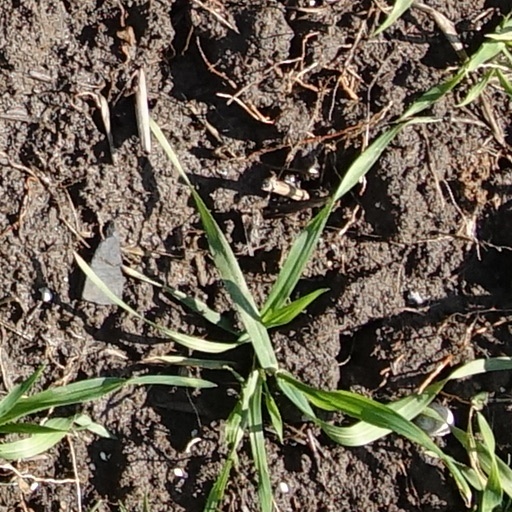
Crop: wheat